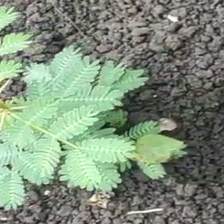
Weed species: Dwarf_cassia_(Chamaecrista pumila)